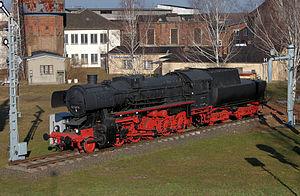
Les Decapod de la série BR 52 furent des locomotives à vapeur conçues durant la Seconde Guerre mondiale par simplification de la série BR 50 ük elle-même dérivée de la BR 50 mise au point en 1939. Construites en très grand nombre à partir de 1942 pour les besoins de la guerre, notamment par réquisition de l'industrie des pays occupés disposant d'usines adéquates, elles se retrouvèrent dans de nombreux pays dont certains continuèrent à en produire après la fin des hostilités.